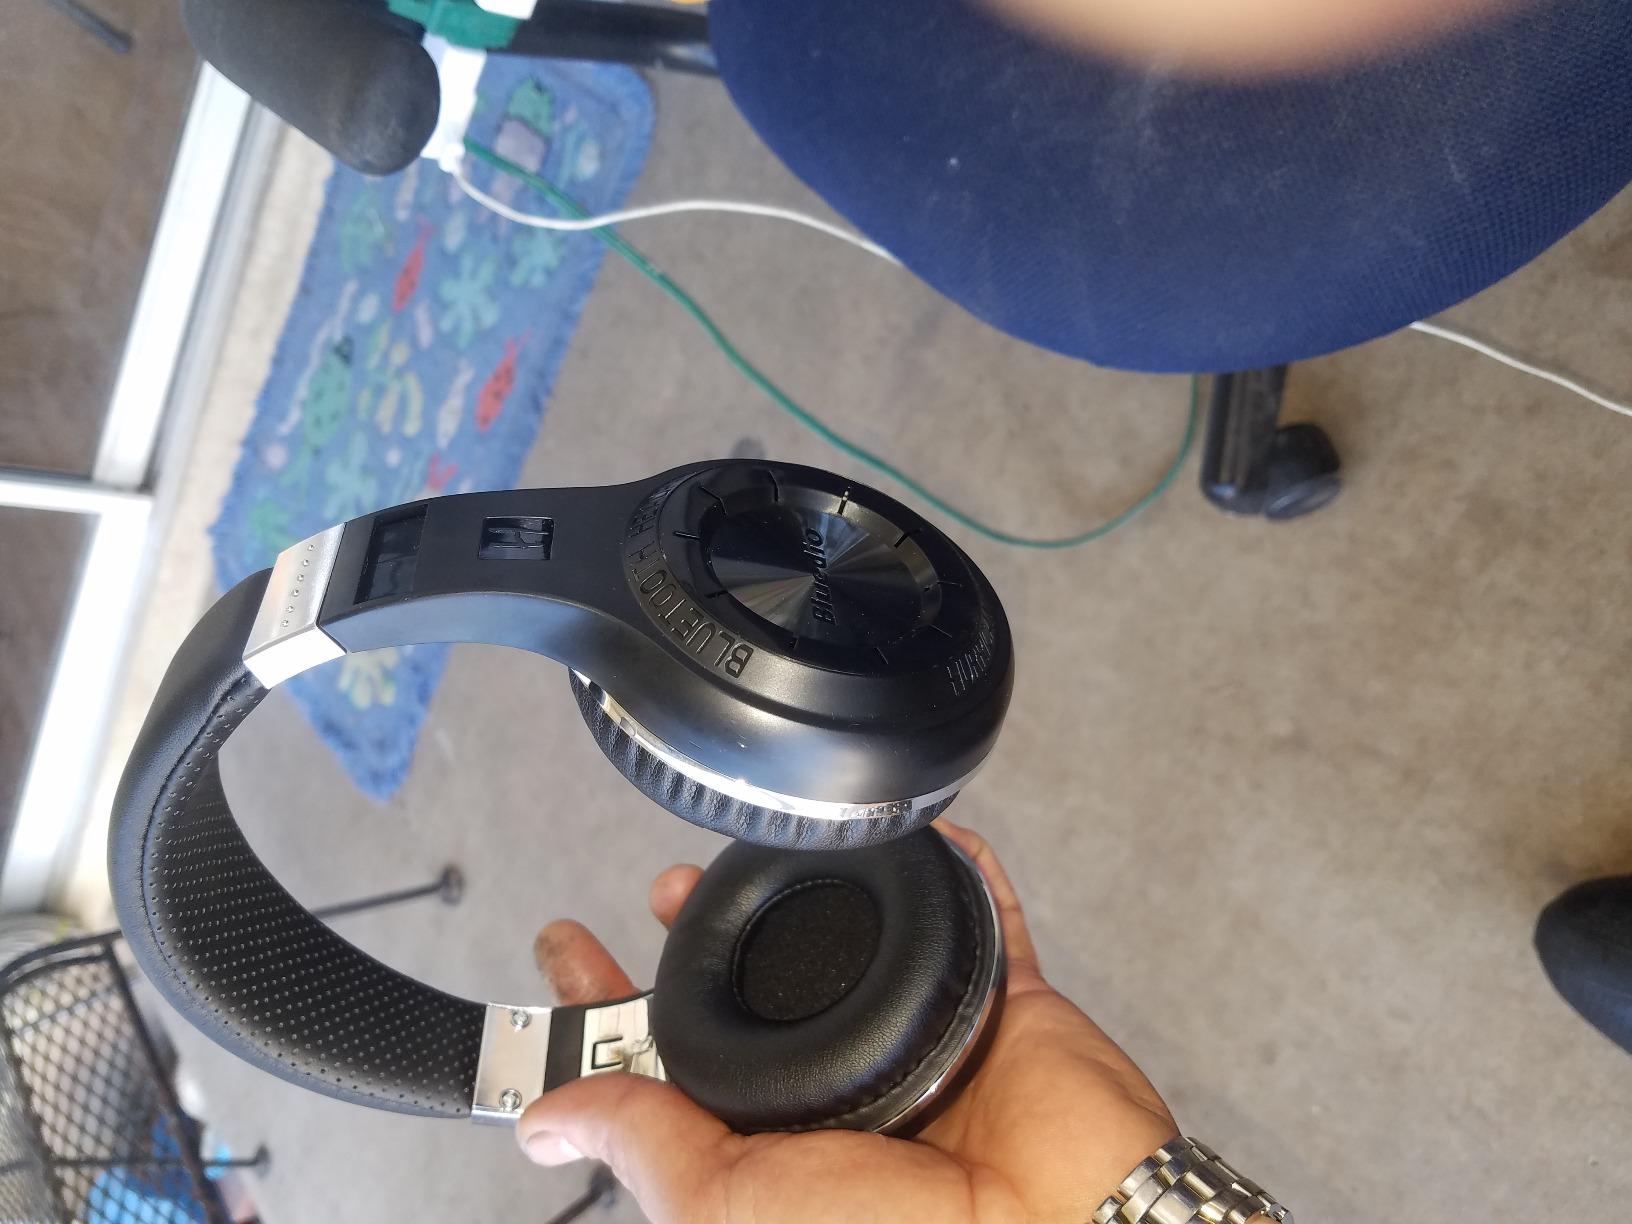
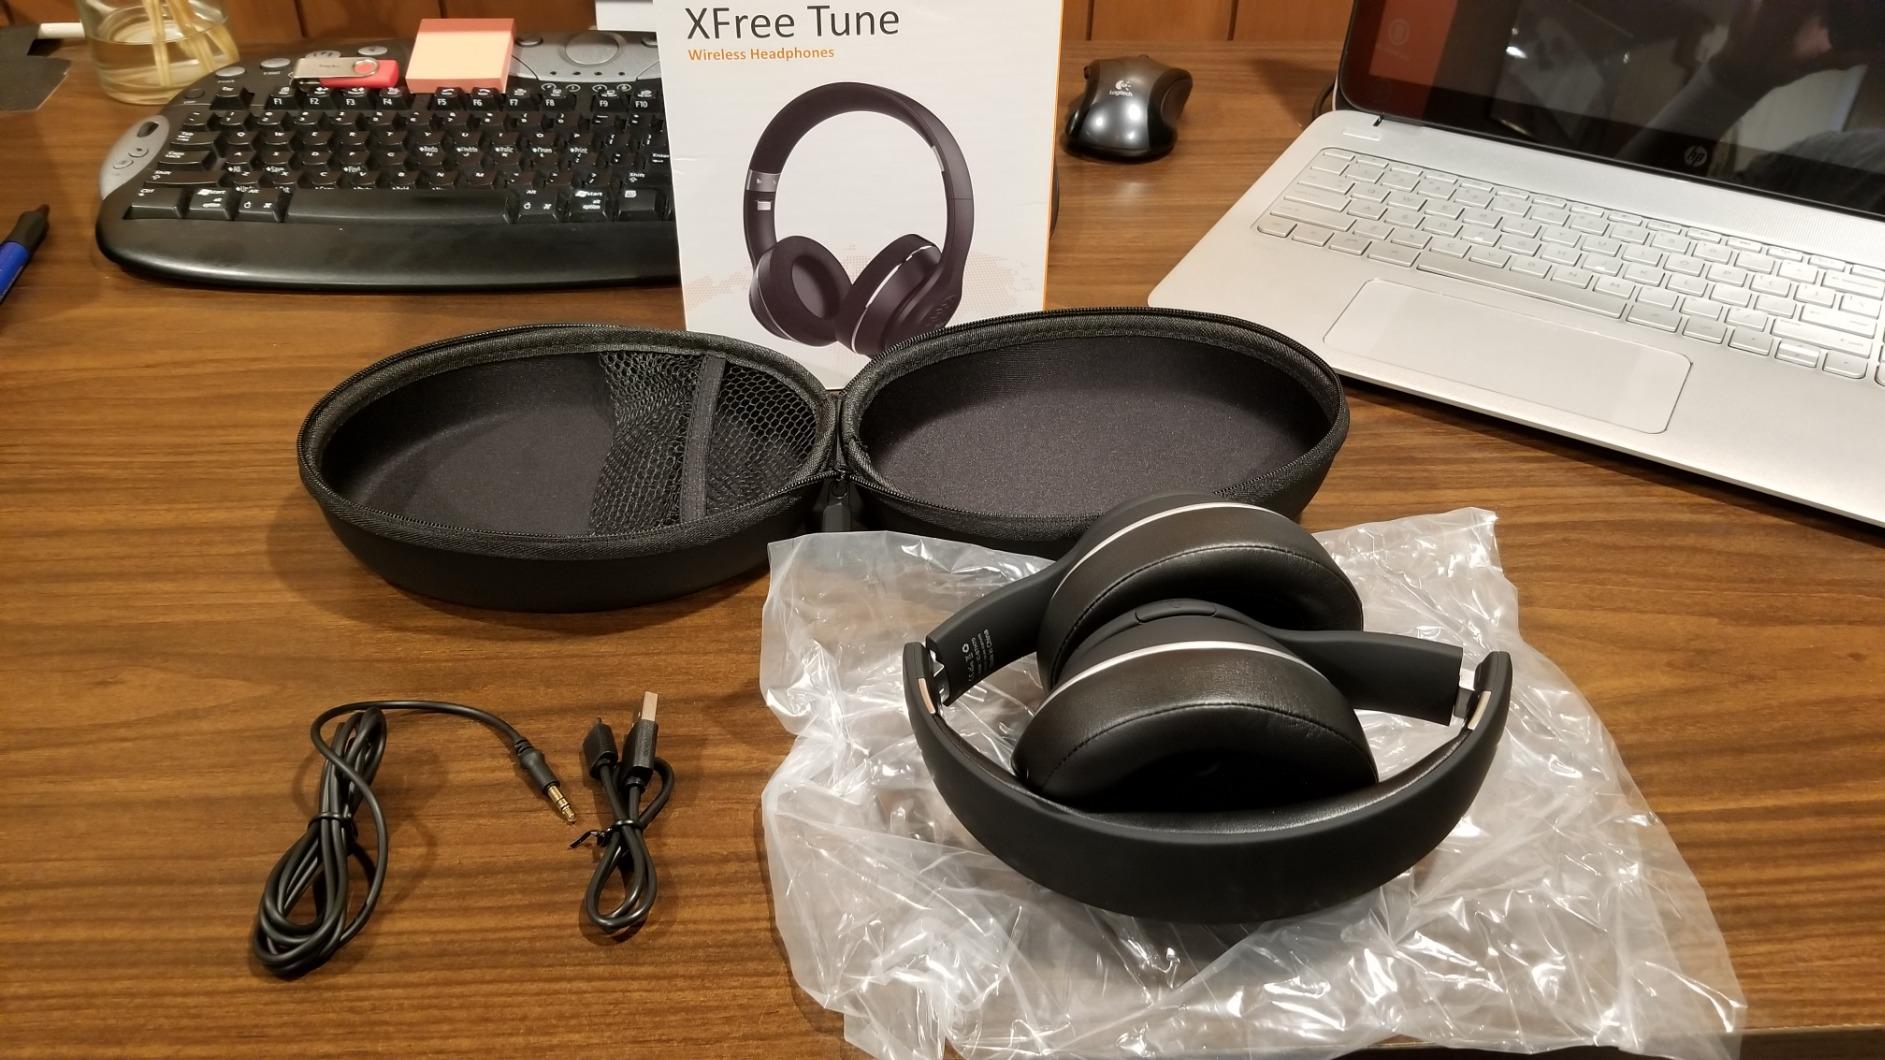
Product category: headphones
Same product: no